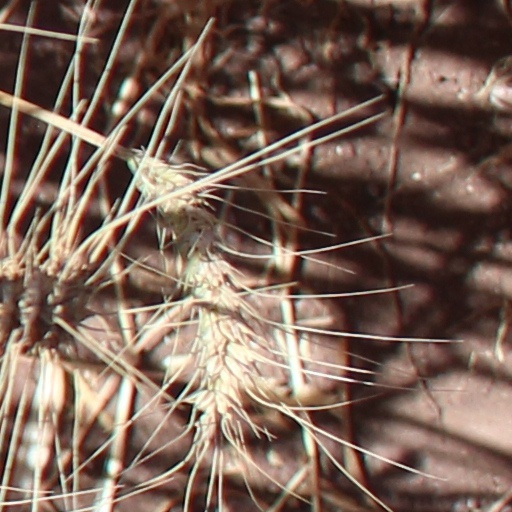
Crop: wheat